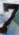
Number: 7